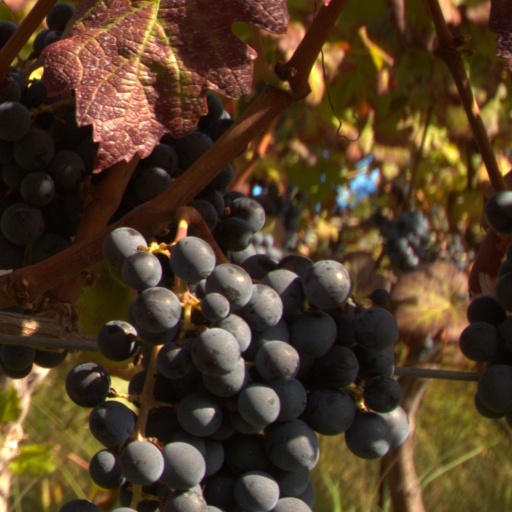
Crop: grape